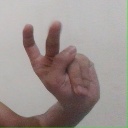
अक्षर: ऐ